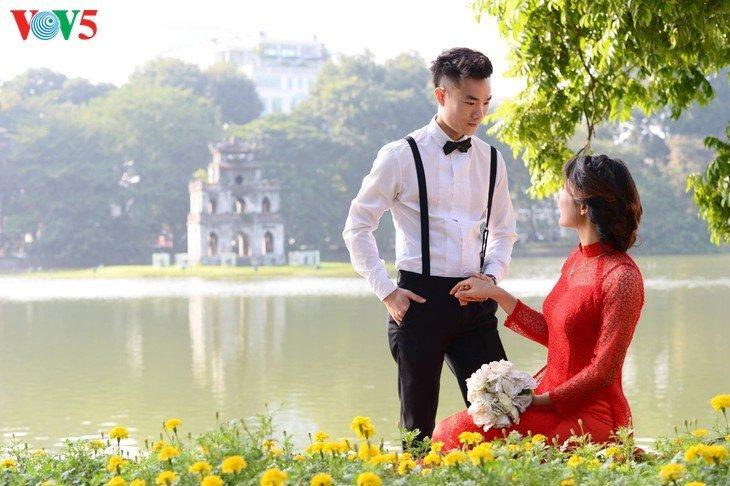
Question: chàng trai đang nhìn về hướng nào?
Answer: chàng trai đang nhìn về phía cô gái